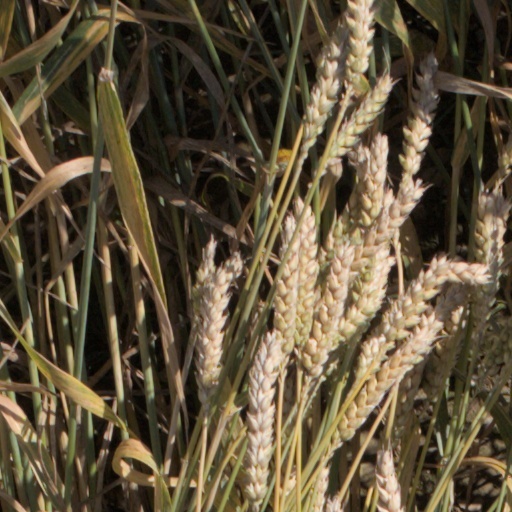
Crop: wheat